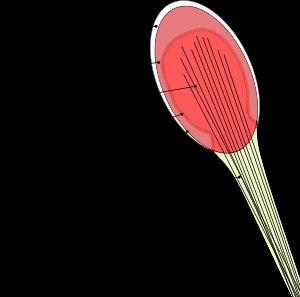
Les droséras, ou rossolis sont de petites plantes insectivores de la famille des Droséracées, appartenant au genre Drosera.